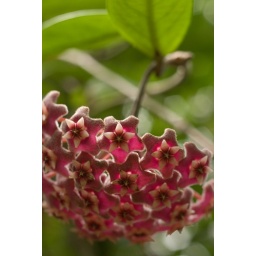
at Magic Wings Butterfly Conservatory in South Deerfield, MA, 8,000 sq ft of butterflies and tropical plants